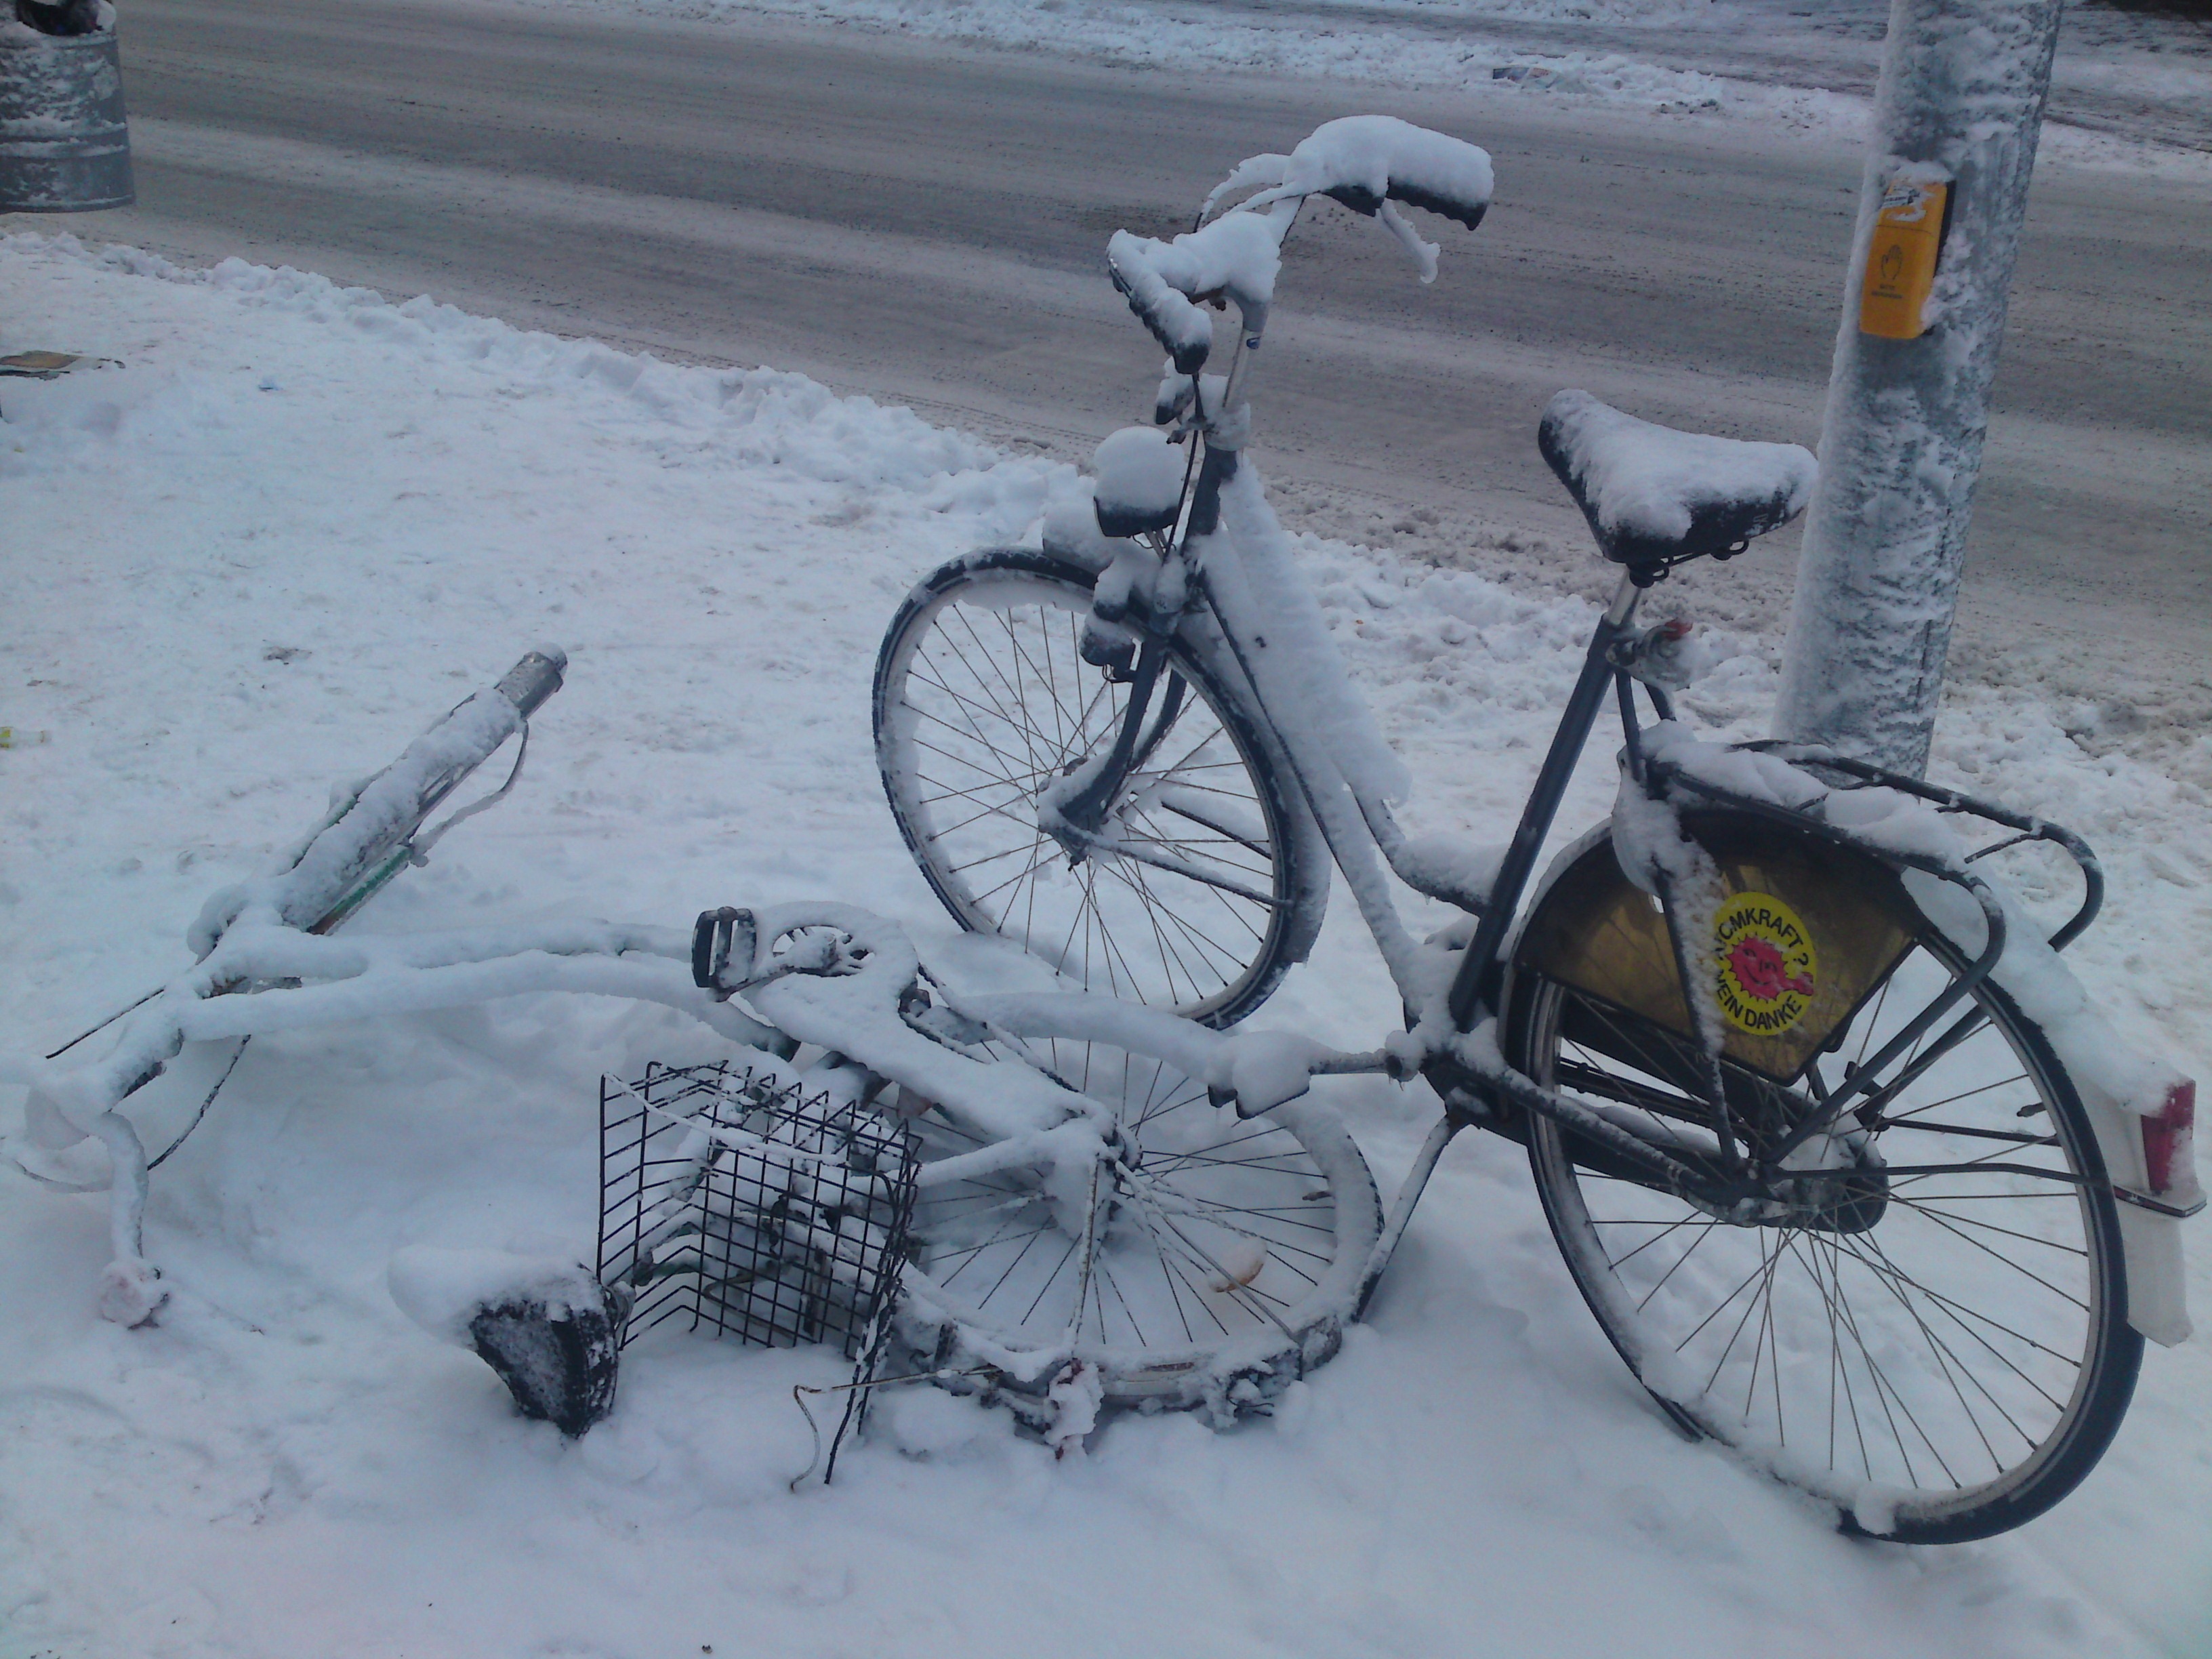
snow, cold, winter, white, wheel, bicycle, bike, vehicle, weather, snowy, season, sports equipment, mountain bike, cycling, freezing, munster, snow magic, land vehicle, cyclo cross bicycle, bicycle traffic, anti nuclear power plant